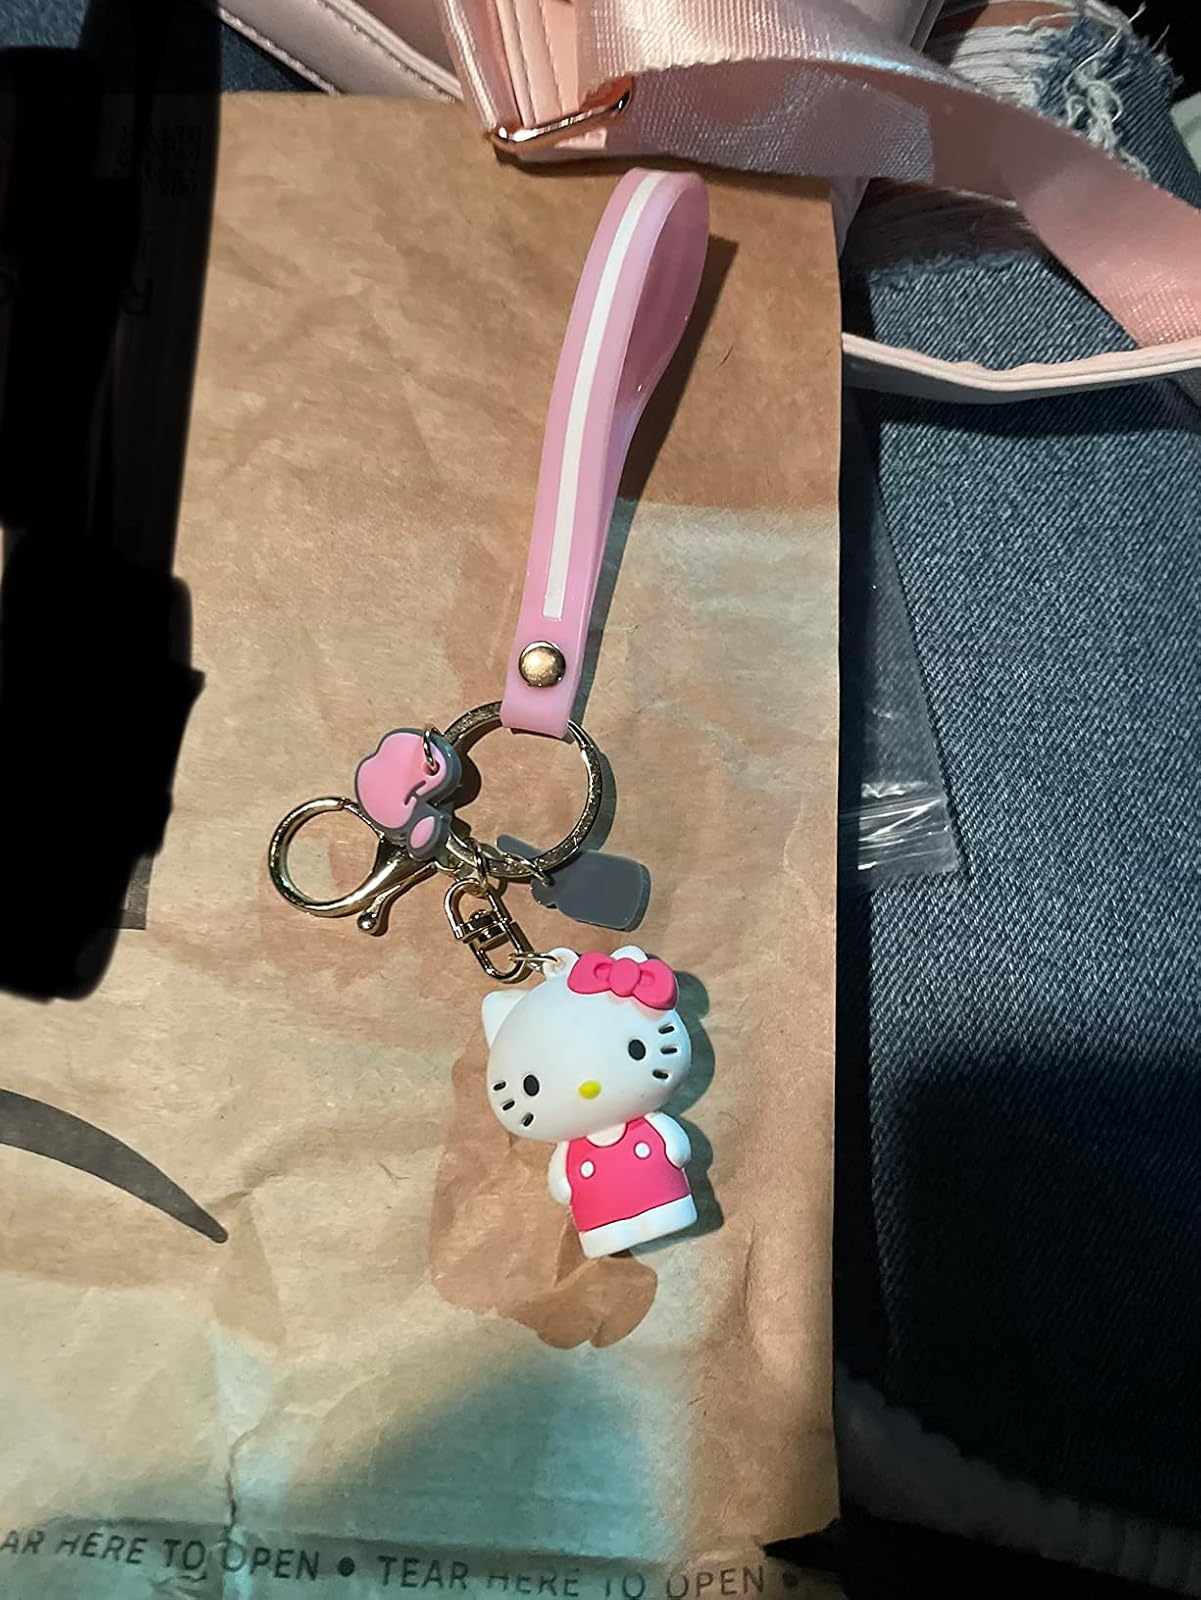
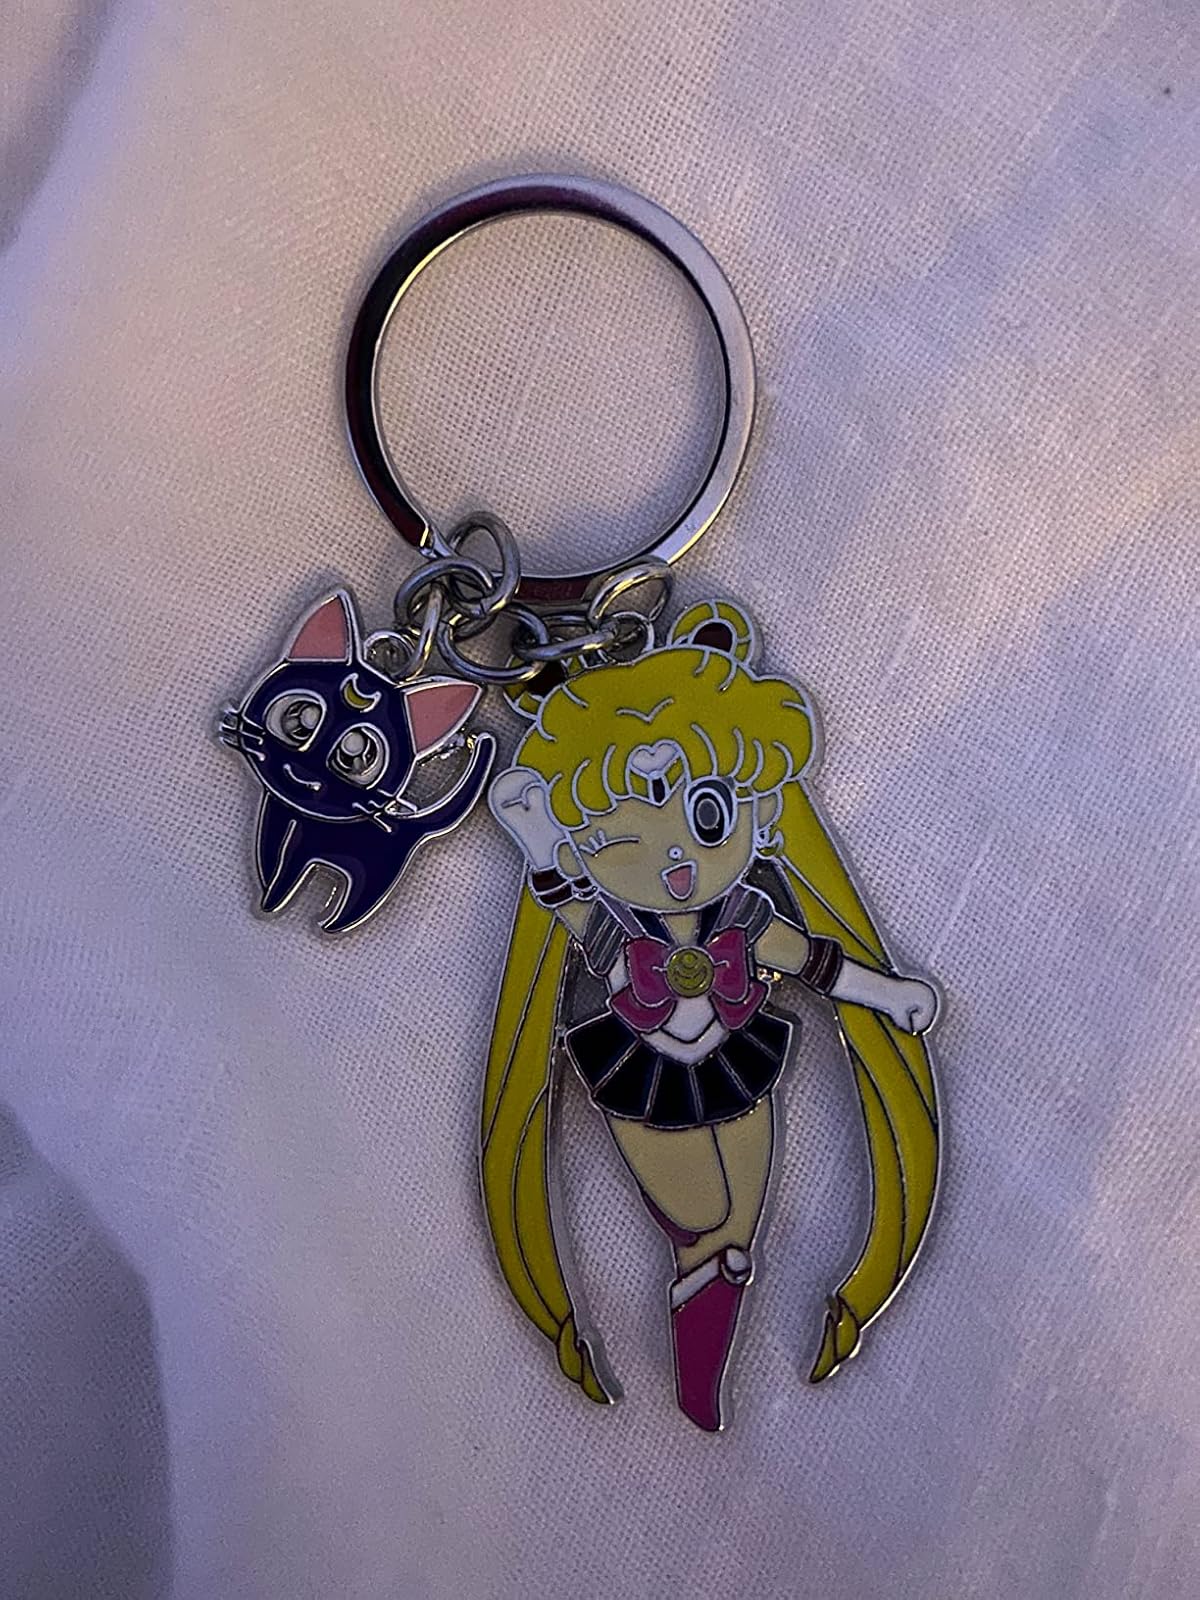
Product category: accessories_keychain
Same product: no